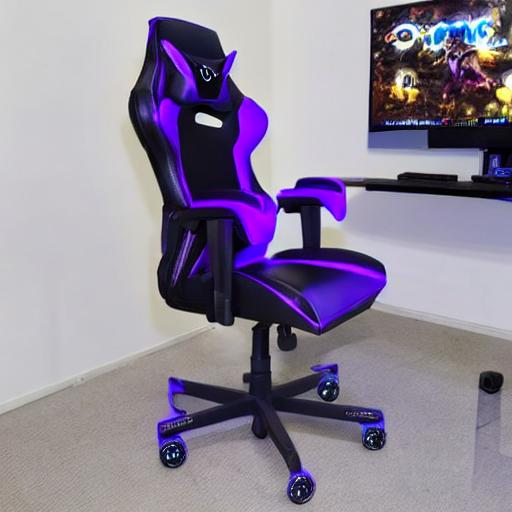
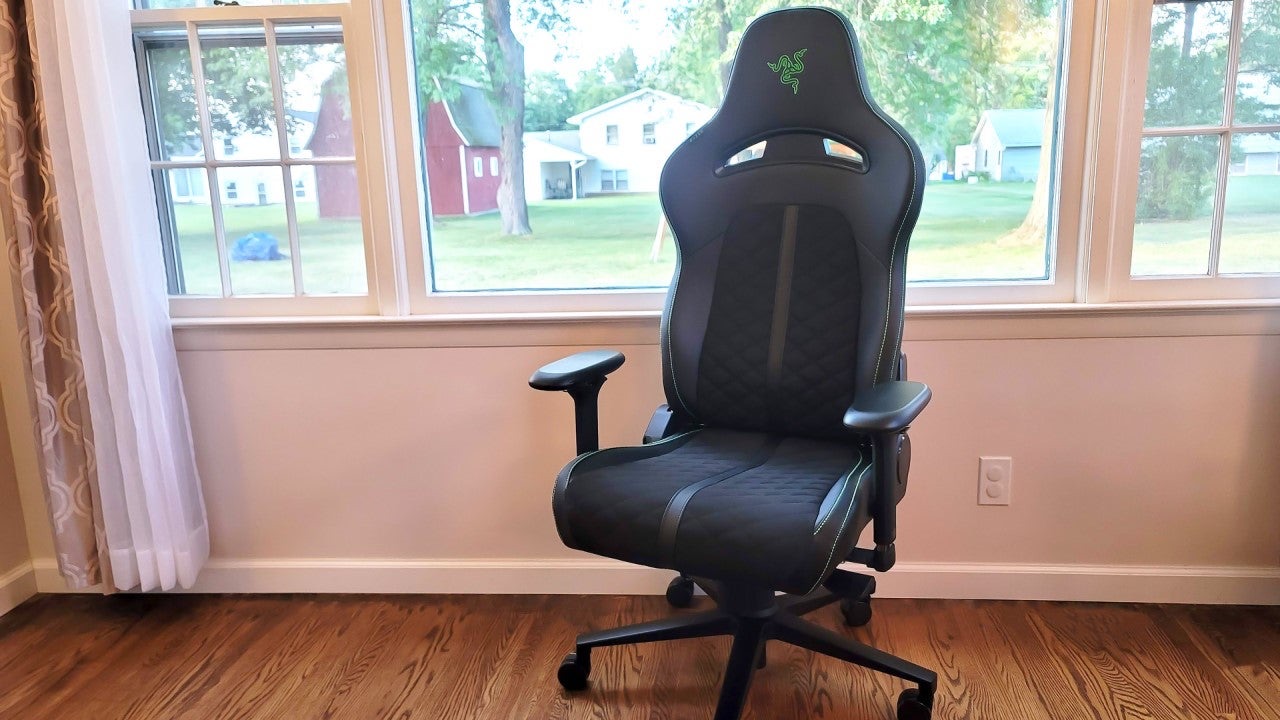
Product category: items_chair
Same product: no